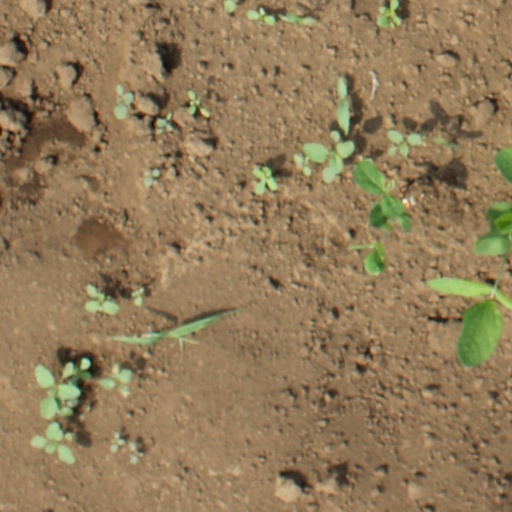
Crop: soybean